Stina Tirén

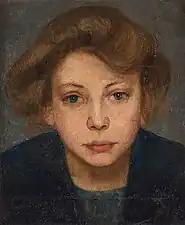
Stina Tirén; portrait byEster Ellqvist

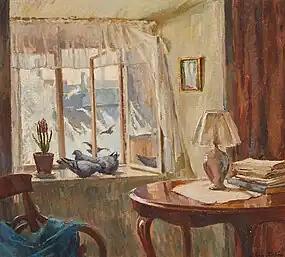
Pigeons in the Window

Gerda Emma Kristina Tirén, known as Stina (25 October 1886, Stockholm - 5 December 1951, Länna Parish) was a Swedish painter of landscapes, portraits and still-lifes.